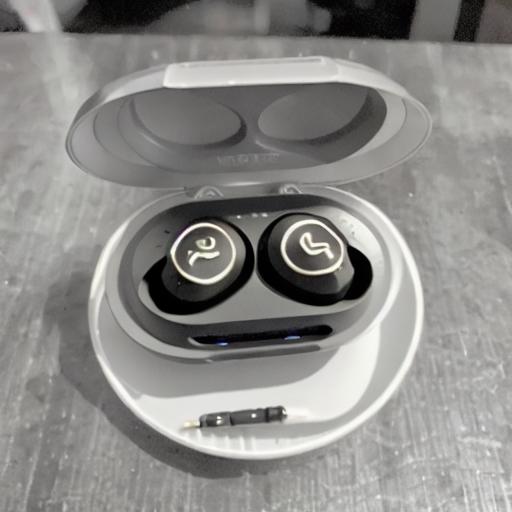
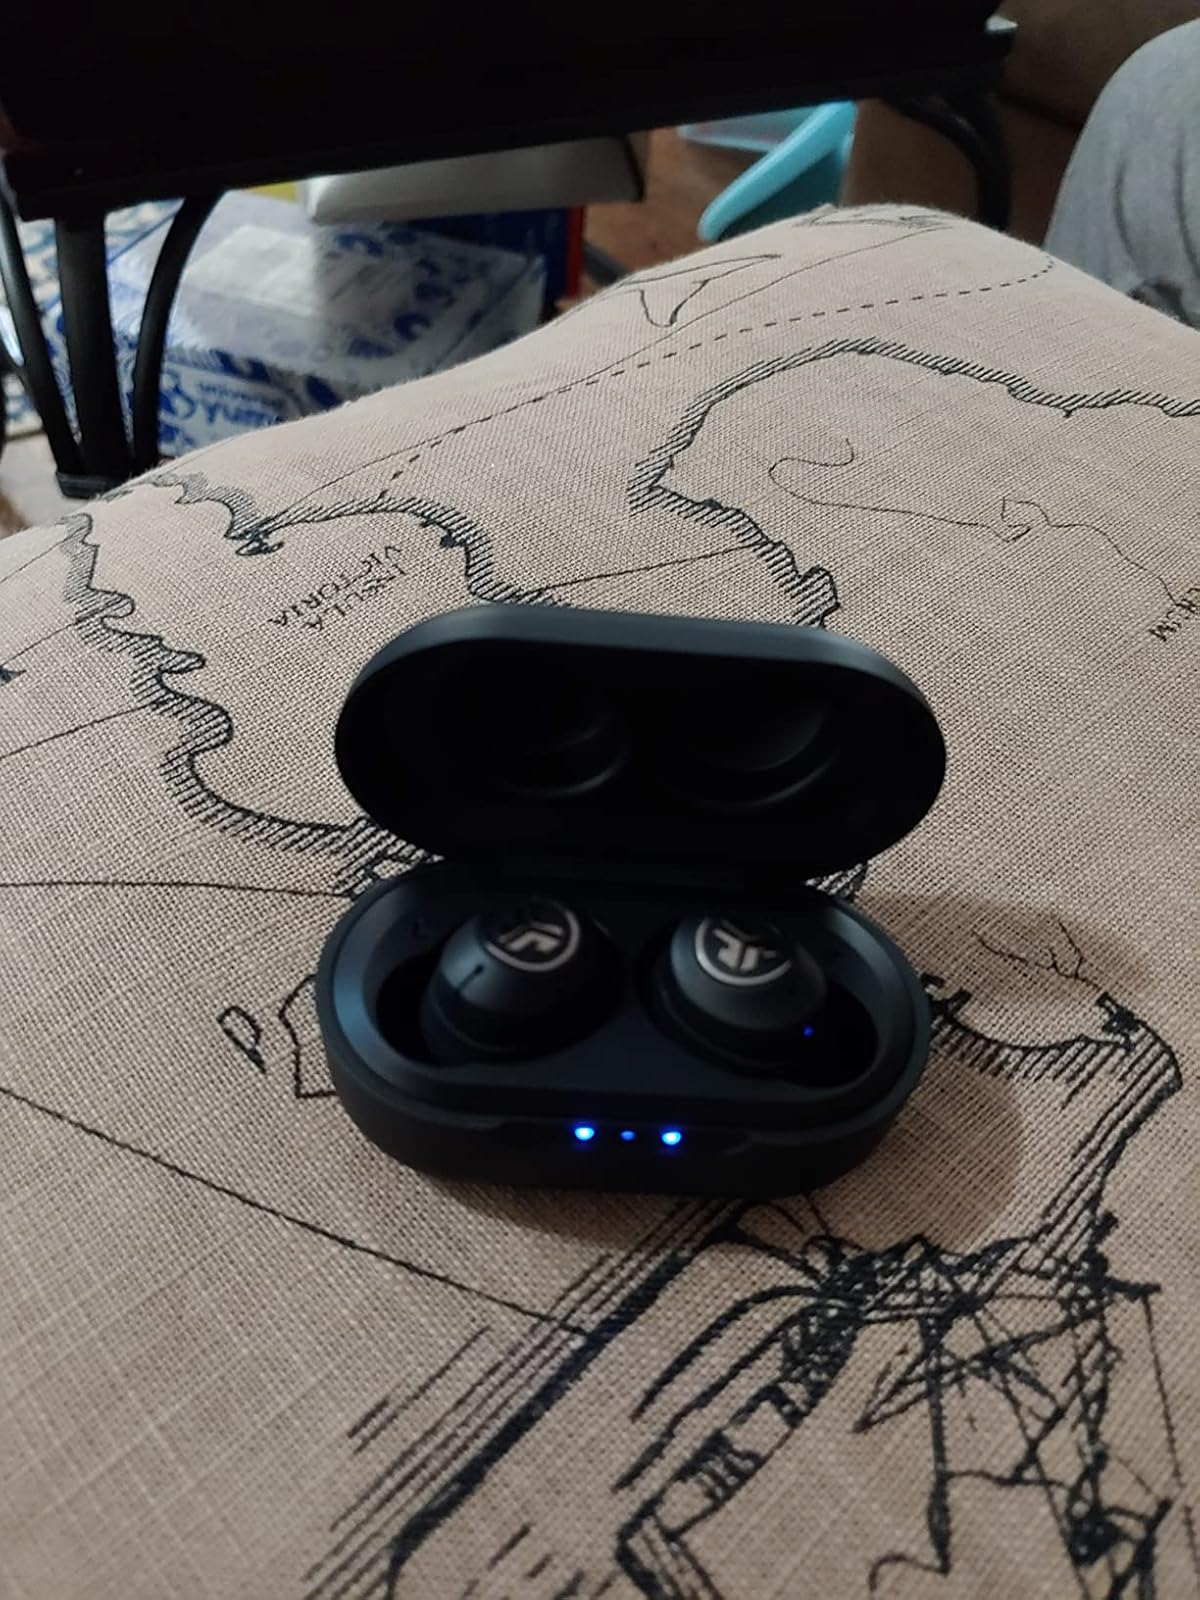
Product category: earbuds
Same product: no